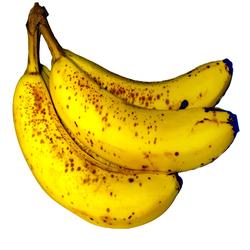
Label: Banana